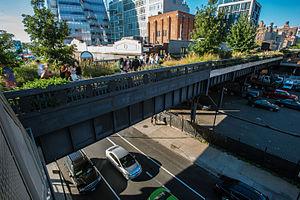
«
La High Line connue aussi sous le nom de High Line Park est un parc linéaire urbain suspendu de l'arrondissement de Manhattan à New York, aménagé sur une portion désaffectée des anciennes voies ferrées aériennes du Lower West Side. Inspirée de la Coulée verte René-Dumont, parc linéaire de 4,8 kilomètres du 12ᵉ arrondissement de Paris, en France créé en 1993, la High Line a été redessinée et plantée en voie verte et parc de sentier ferroviaire.
Les écoducs sont des passages construits ou « réservés » dans un milieu aménagé, pour permettre aux espèces animales, végétales, fongiques, etc. de traverser des obstacles construits par l'être humain ou résultant de ses activités. On parle souvent de passages « supérieurs » ou « inférieurs » selon qu'ils passent au-dessus ou en dessous de l'infrastructure fragmentante. Celle-ci est le plus souvent une infrastructure de transport de personnes, de biens ou d'énergie, mais il peut s'agir d'autres éléments fragmentants du paysage.